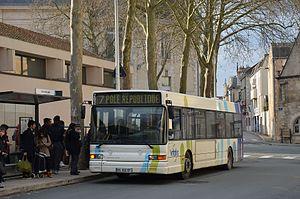
Heuliez GX 317 n°202 sur la ligne 7 du réseau Vitalis de Poitiers, à Pôle Notre-Dame.
Vouneuil-sous-Biard est une commune du Centre-Ouest de la France, située dans la banlieue ouest de Poitiers, dans le département de la Vienne en région Nouvelle-Aquitaine. Ses habitants sont appelés les Vouneuillois.